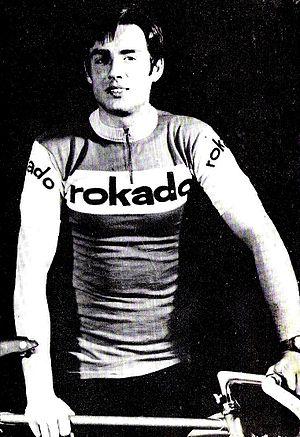
Harrie Jansen est un coureur cycliste néerlandais. Actif durant les années 1960 et 1970, il a représenté les Pays-Bas aux Jeux olympiques de 1968 à Mexico, et y a pris la 24ᵉ place de la course sur route. Il a ensuite été professionnel de 1969 à 1973. Son frère Jan a également pris part aux Jeux de Mexico et y a obtenu la médaille d'argent du tandem avec Leijn Loevesijn.